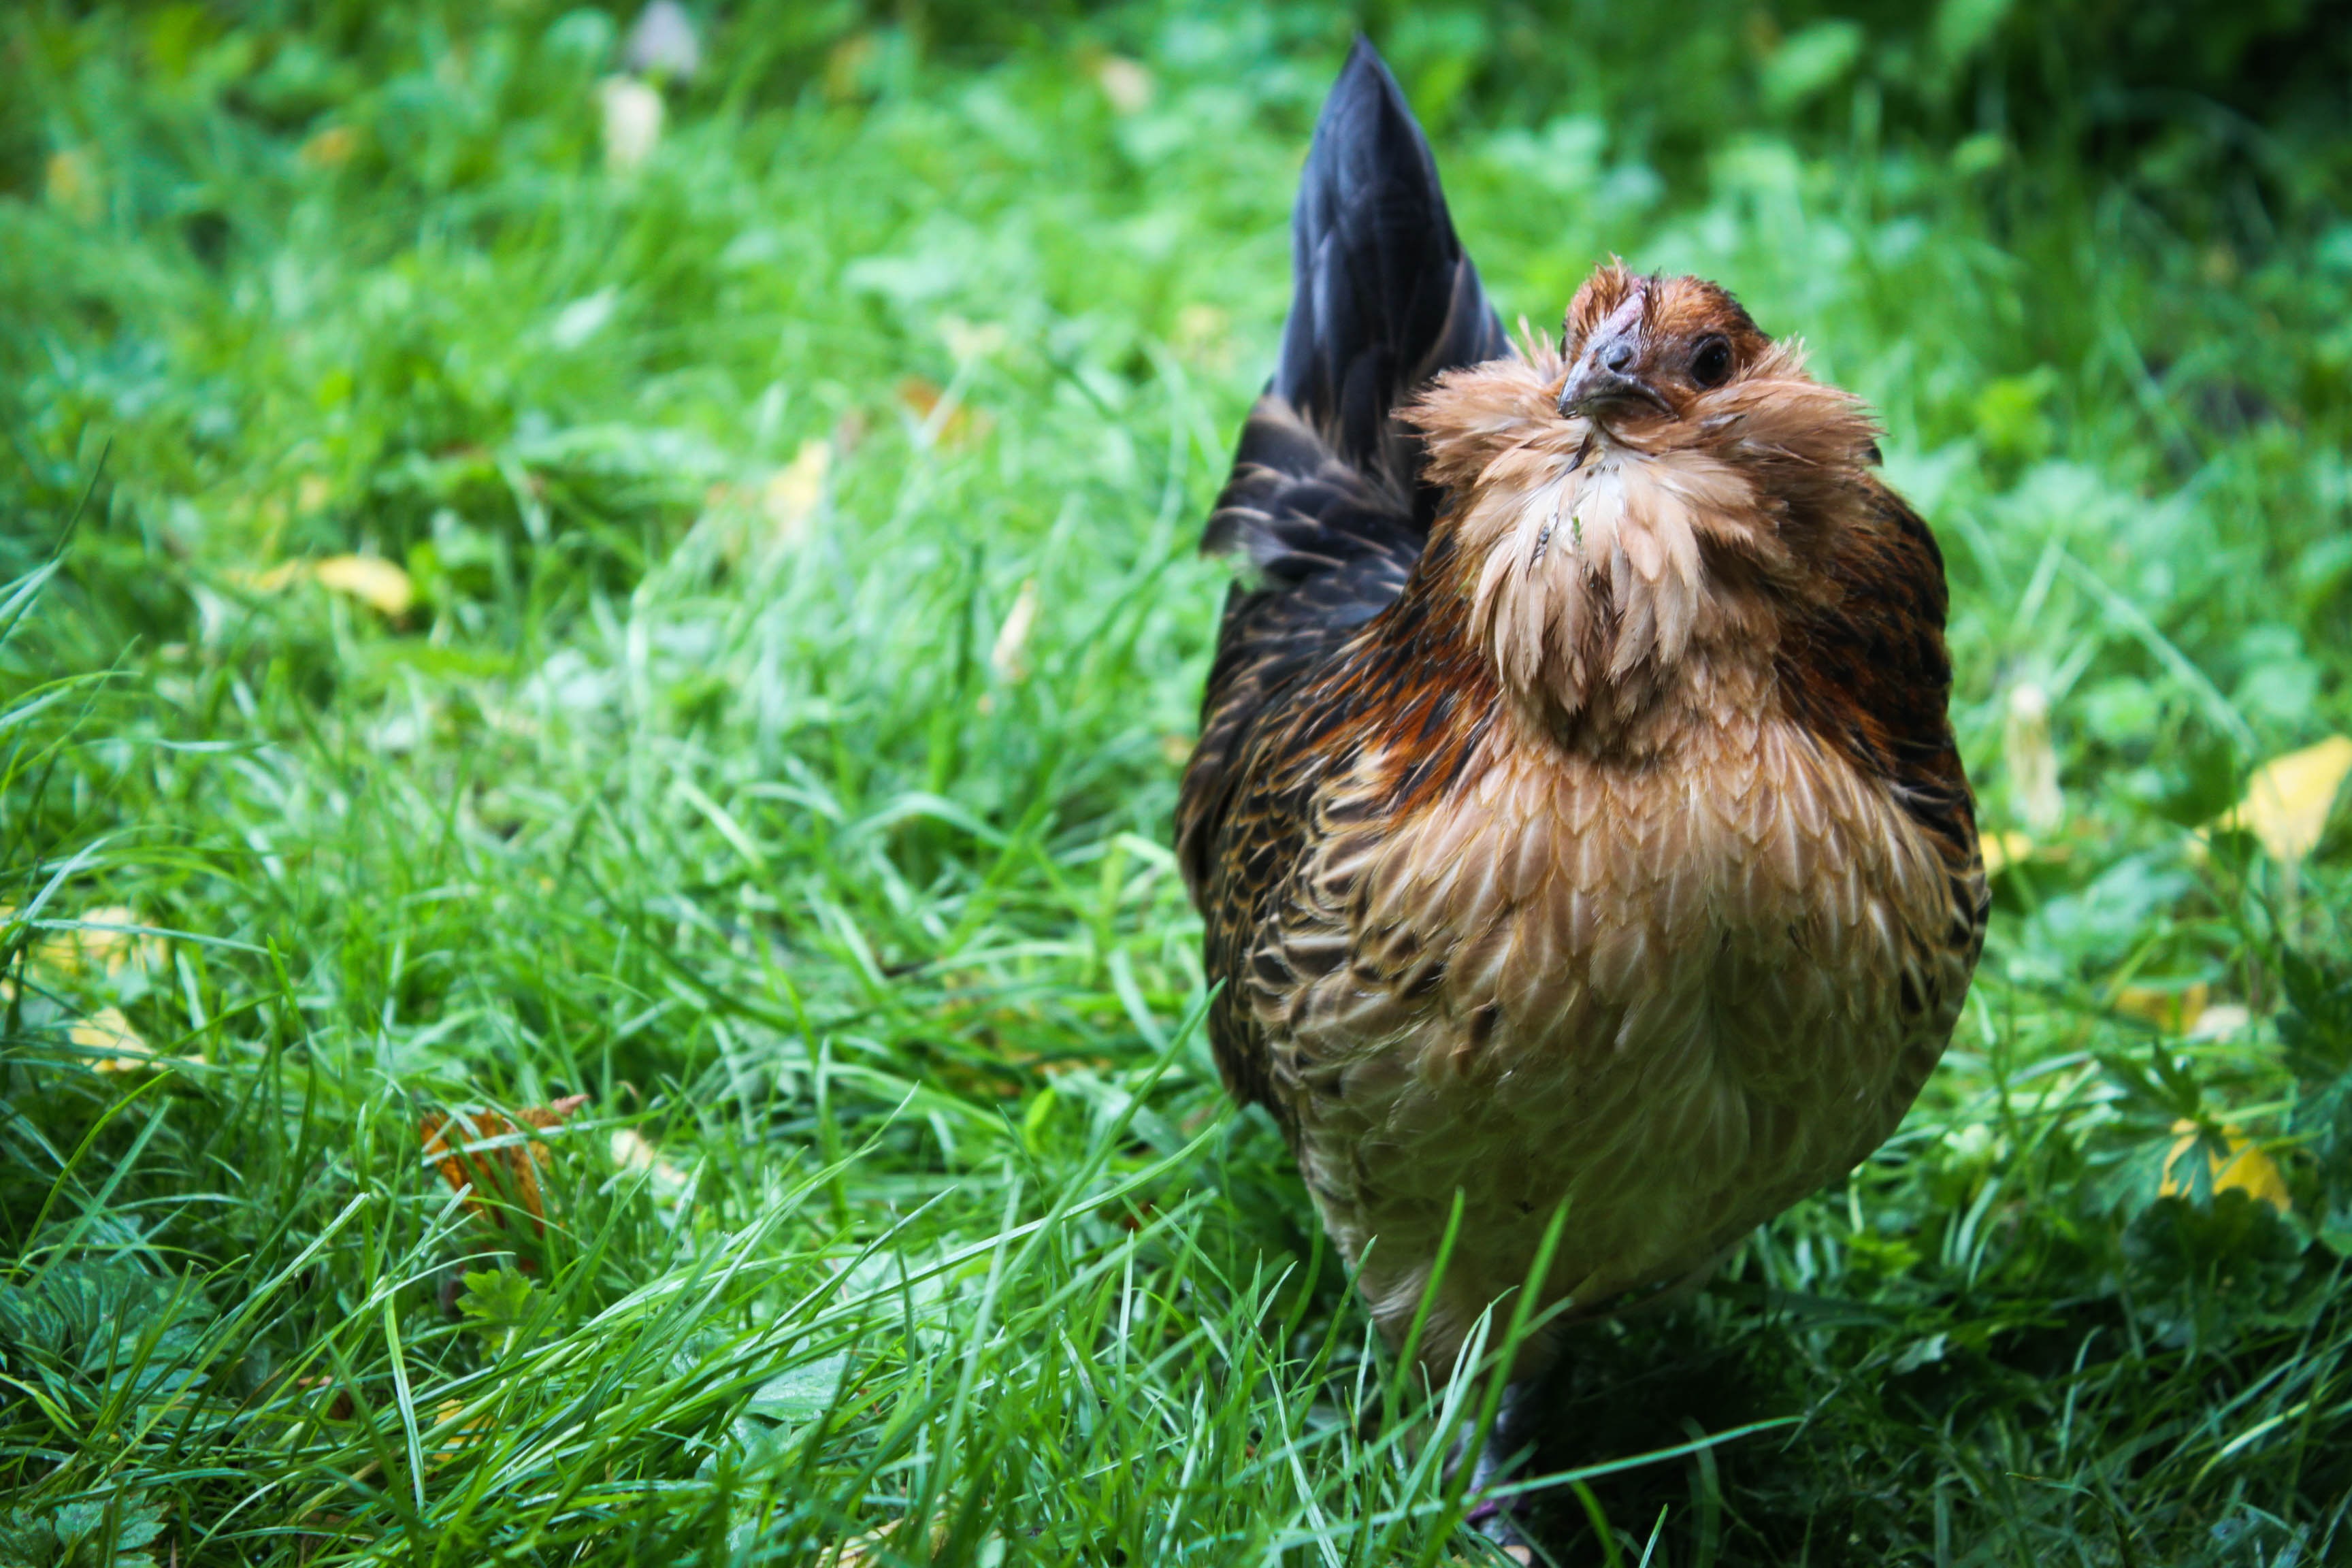
grass, bird, lawn, prairie, flower, animal, wildlife, livestock, chicken, fauna, poultry, hen, vertebrate, chickens